Florentina Spânu

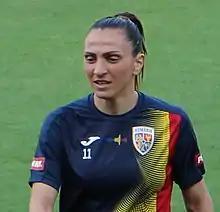

Florentina Olar-Spânu (born 6 August 1985), née Spânu, is a Romanian footballer who plays as a forward for Danish Elitedivisionen club Fortuna Hjørring and the Romania women's national team.